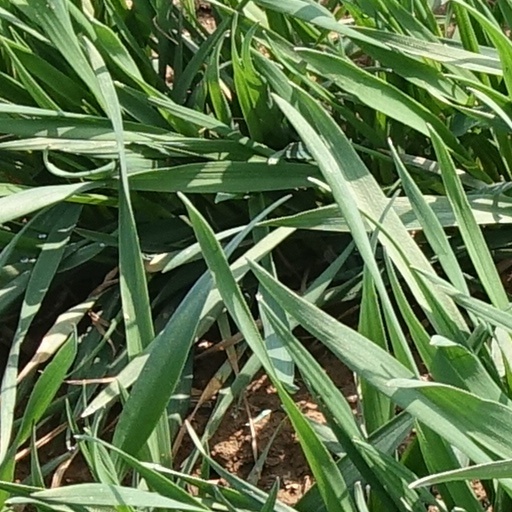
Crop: wheat